Roald Amundsen (ship)

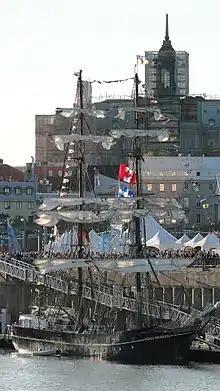
"Roald Amundsen" in Montreal, Canada, in 2010

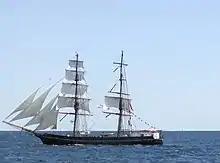
The yards of the upper main topsail, topgallant (missing at main mast) and royal are lifted when sails are set (left) and lowered otherwise (right) (Kiel Week 2008)

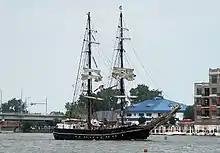
"Roald Amundsen" arriving in Bay City, Michigan in 2010

Roald Amundsen (often abbreviated Roald; named in honor of Norwegian polar explorer Roald Amundsen), originally named Vilm, is a German steel-ship built on the Elbe River in 1952. Having worked in different areas, she was refitted in 1992 to 1993 as a brig (two-masted square-rigged sailing ship) and now serves as a sail training ship. During summer, she usually operates in the Baltic Sea, and usually embarks for journeys to farther destinations for winter, including several trans-Atlantic crossings.